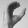
ASL letter: C